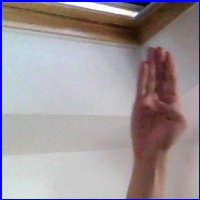
Letra: B